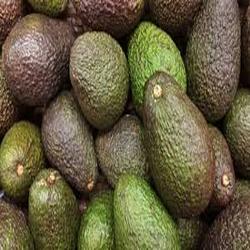
Label: Avocado